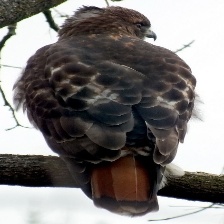
Species: RED TAILED HAWK
Scientific name: BUTEO JAMAICENSIS